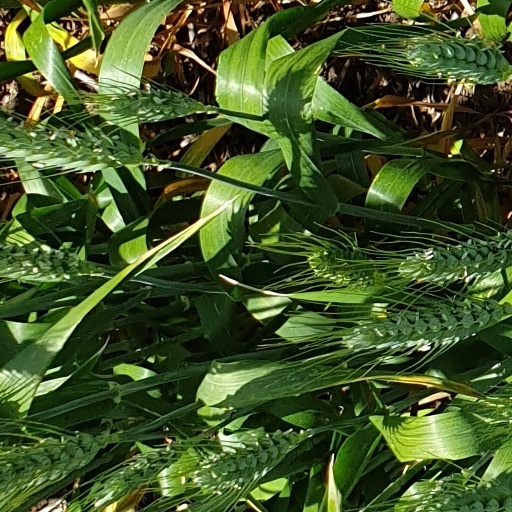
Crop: wheat